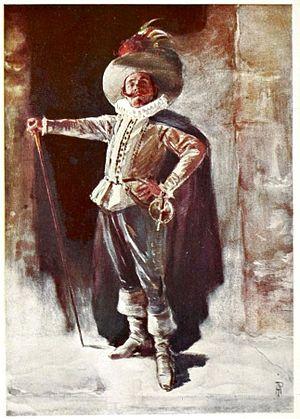
Benoît Constant Coquelin, dit Coquelin aîné pour le distinguer de son frère Ernest, dit Coquelin cadet, est un acteur français, né à Boulogne-sur-Mer le 23 janvier 1841 et mort à Couilly-Pont-aux-Dames le 27 janvier 1909.